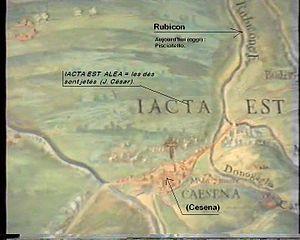
La guerre civile de César, appelée aussi guerre civile romaine de 49 av. J.-C. ou guerre civile entre César et Pompée, est un des derniers conflits intérieurs de la République romaine, et fait partie de la liste des nombreuses guerres civiles romaines. Elle a consisté en une série de heurts politiques et militaires entre Jules César, ses alliés politiques et ses légions d'une part, et la faction conservatrice du Sénat romain, appelée aussi optimates, épaulée par les légions de Pompée d'autre part.